Double acting ship

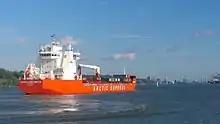
2006-built double acting cargo ship "Norilskiy Nickel" featuring a secondary bridge for astern operation

The next generation of double acting ships emerged when the Russian mining company Norilsk Nickel ordered a prototype of a series of arctic general cargo/container ships intended to replace its ageing fleet of SA-15 type arctic cargo ships that were built in Finland in the 1980s. Unlike the tankers, the Arc7 ice class ship was designed to have excellent icebreaking capability, 2 knots in level ice with a thickness of 1.5 meters, both ahead and astern. The ship, "Norilskiy Nickel", was delivered from Hietalahti shipyard in 2006 and performed beyond expectations during ice trials in the Yenisei Gulf. Four additional ships, with an option for fifth, were ordered in 2007 from Aker Yards's shipyards in Germany, with deliveries in the second half of 2008 ("Monchegorsk", "Zapolyarny" and "Talnakh") and early 2009 ("Nadezdha"). Later an oil tanker derivative of the same design was constructed by Nordic Yards.